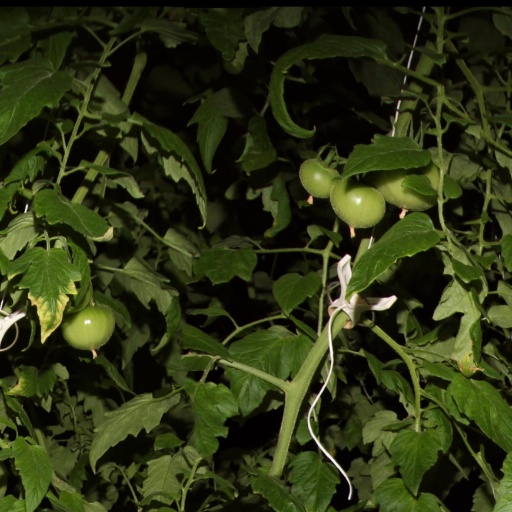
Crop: tomato